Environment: real
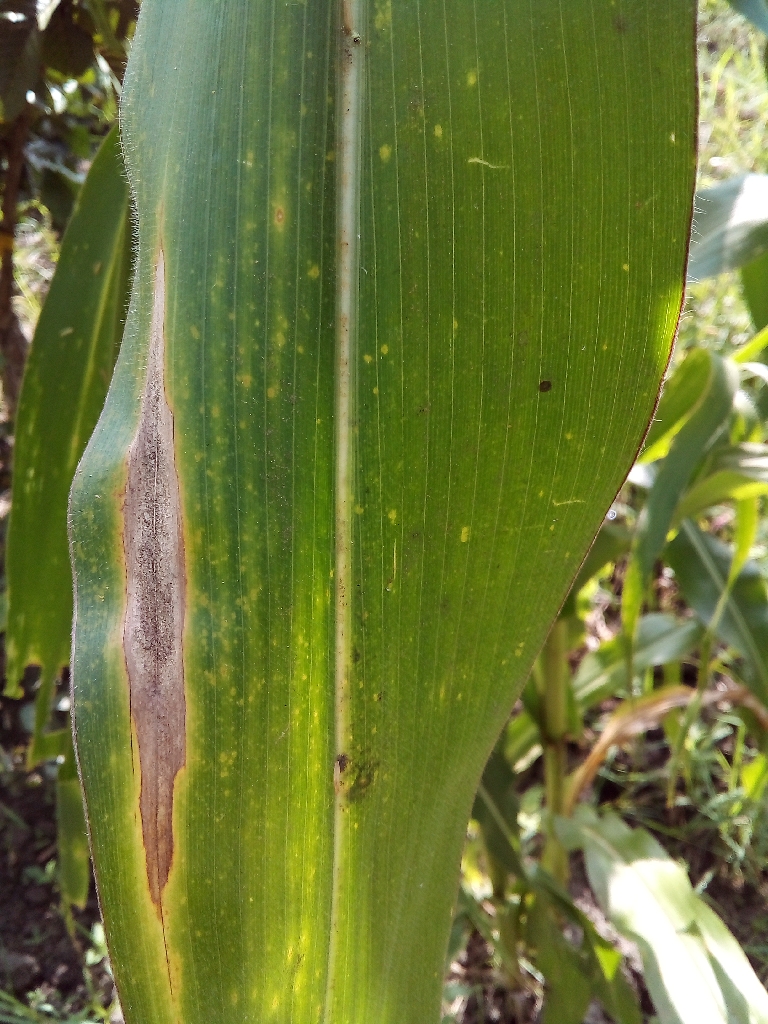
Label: northern_corn_leaf_blight